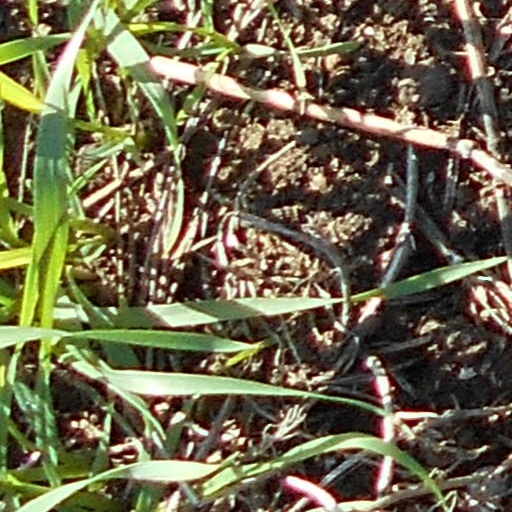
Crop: wheat